Flying Merkel

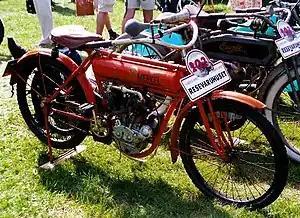
Flying Merkel of 1909.

The Flying Merkel was a motorcycle of the American company Merkel in Milwaukee, which relocated later to Middletown, Ohio. The motorcycle was produced from 1911 to 1915.